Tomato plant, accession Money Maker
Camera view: horizontal (90 deg, fisheye); turntable rotation: 270 degrees
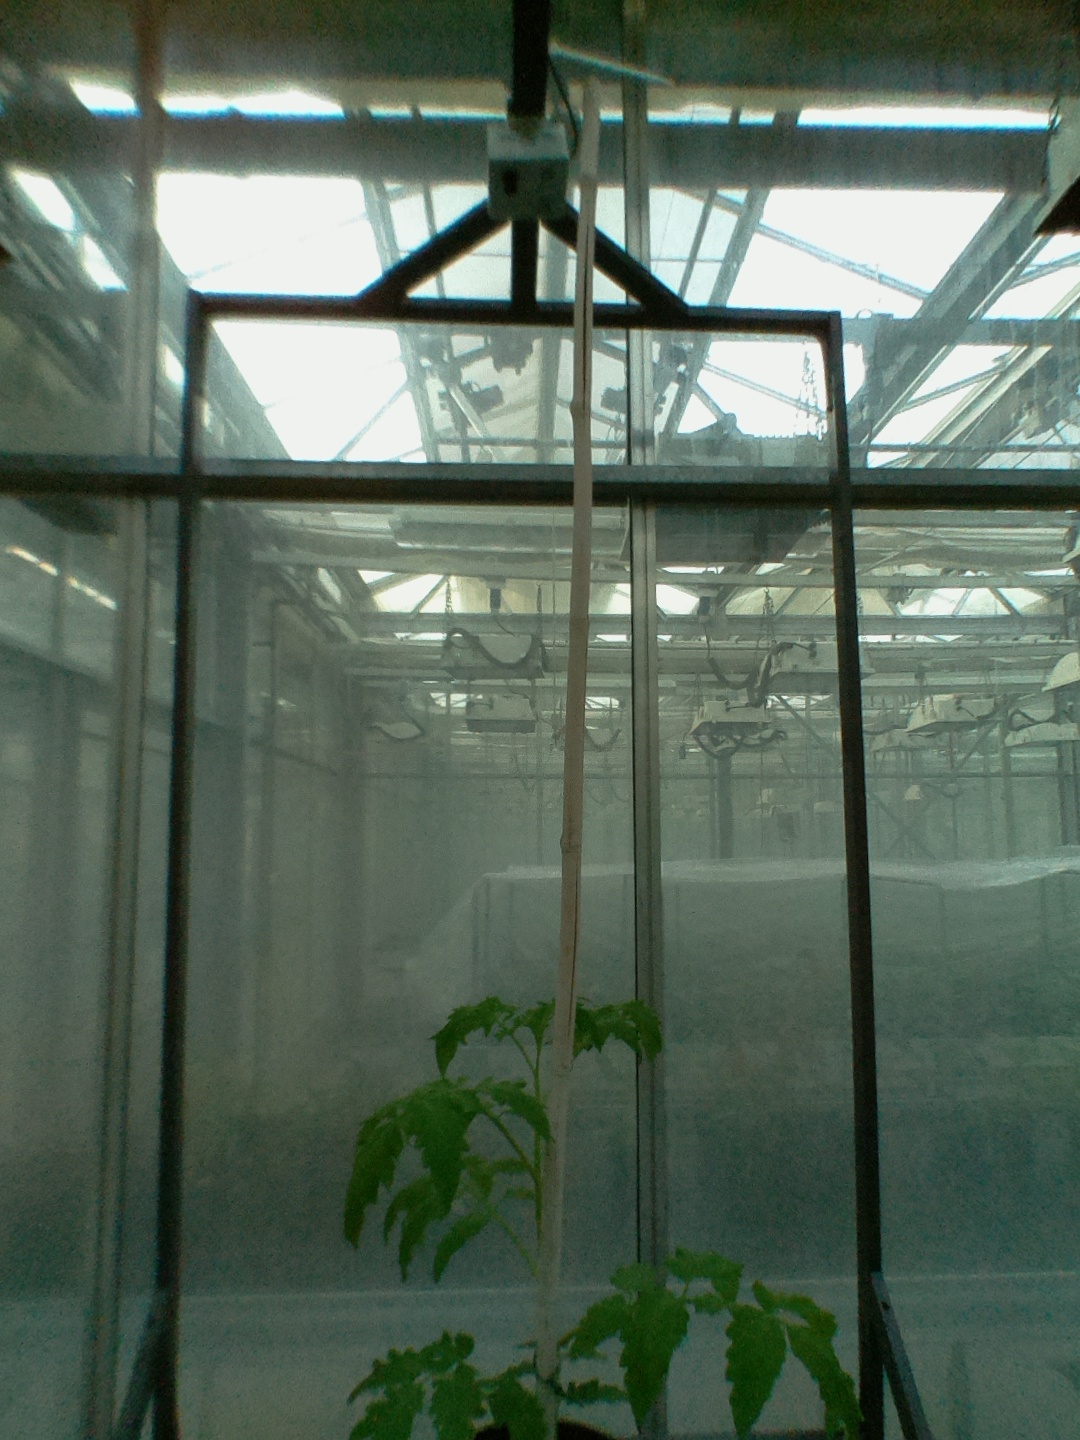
BBCH growth stage 13: 6 of true leaves visible